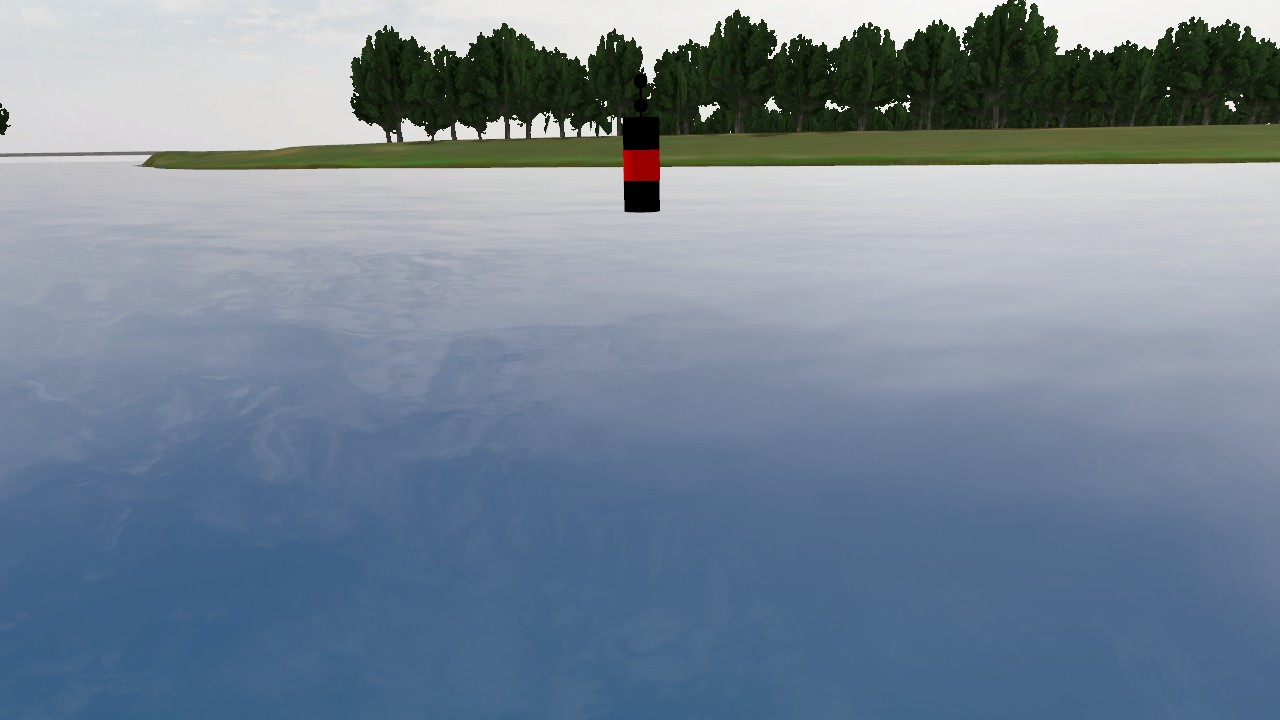
Label: isolated_mark
Descriptions: looks like two circles in 2D image ||| two black bands with a red mid band ||| black red black, three horizontal bands ||| red band in the middle